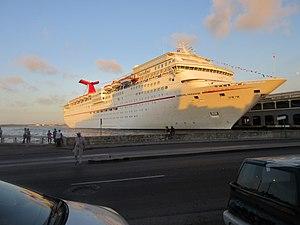
Le Carnival Paradise est un bateau de croisière appartenant à la compagnie de croisière Carnival Cruise Lines.